Metropolis Building, Madrid

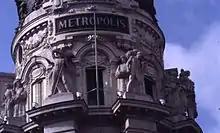
Detail photographed by Paolo Monti

Jules and Raymond Février gave the building a French, Beaux-Arts style, which was quite unusual at the time.